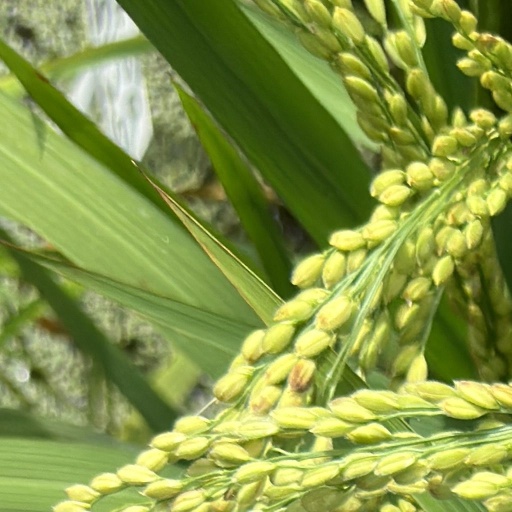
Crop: rice